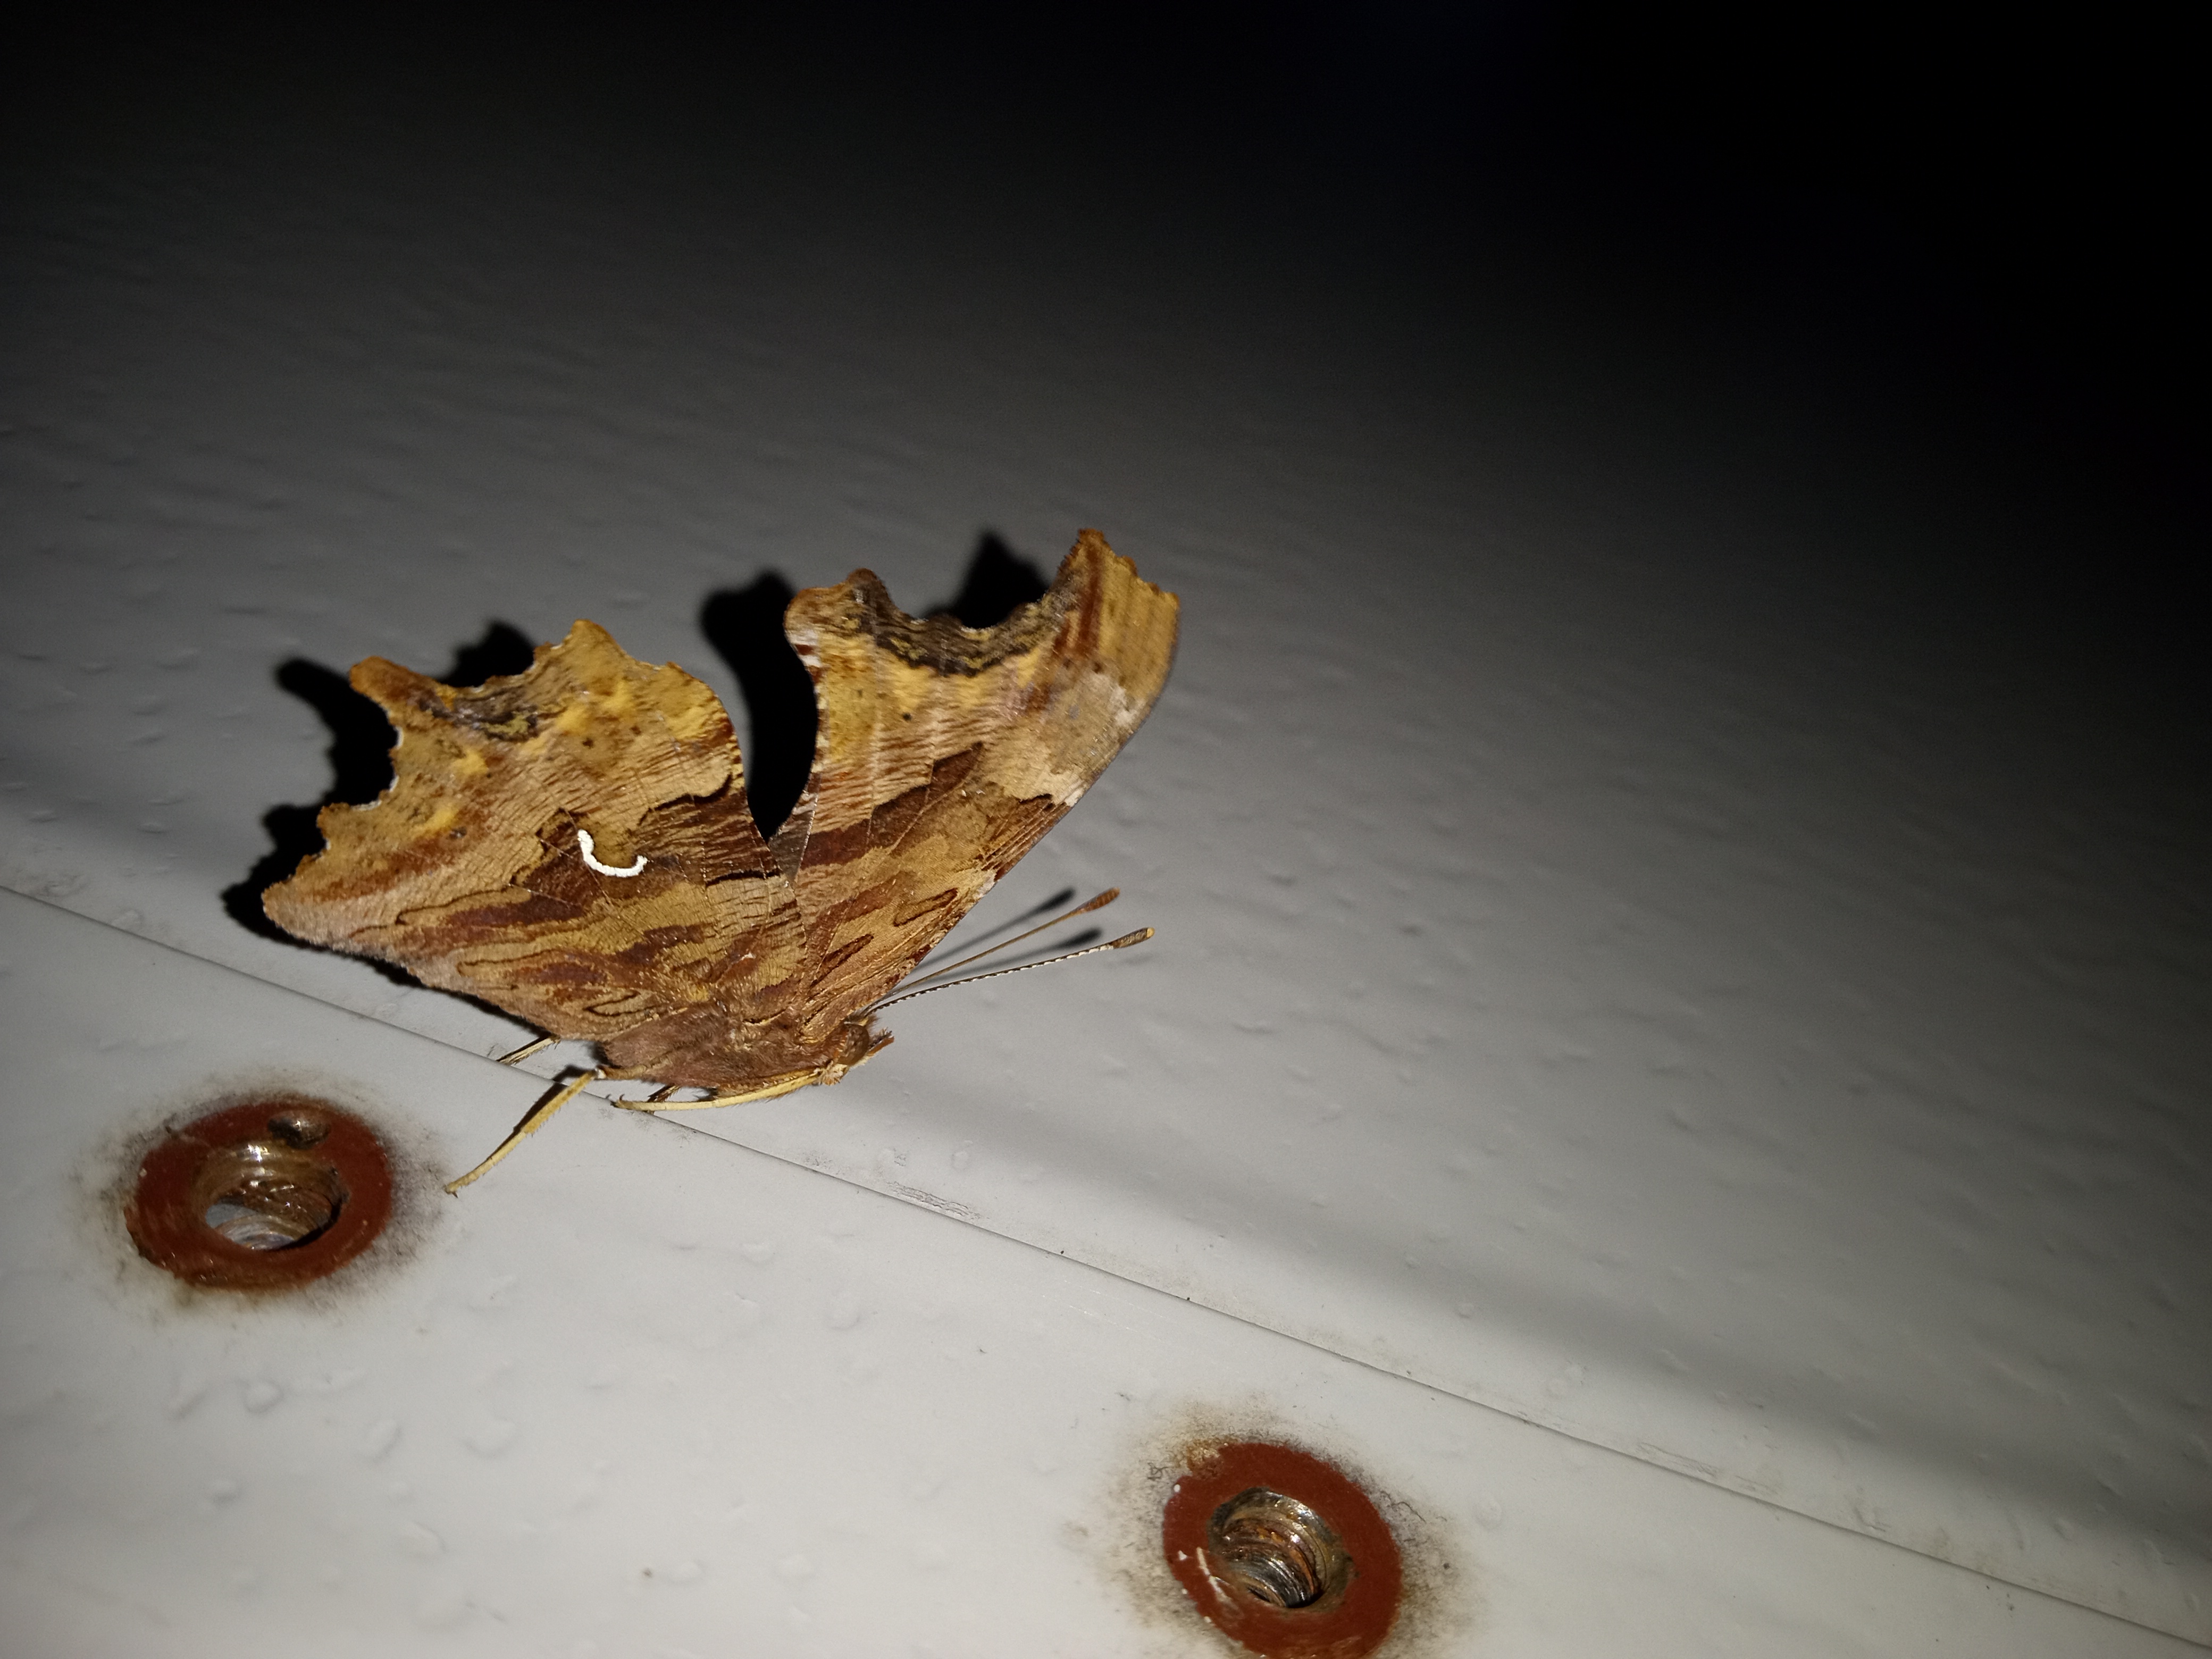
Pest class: non_pest_herbivores